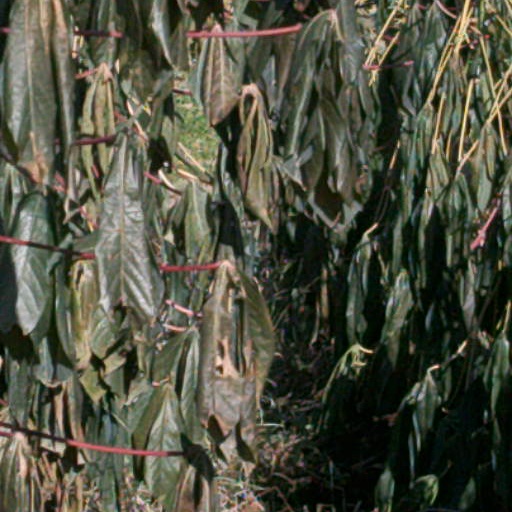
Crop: cassava